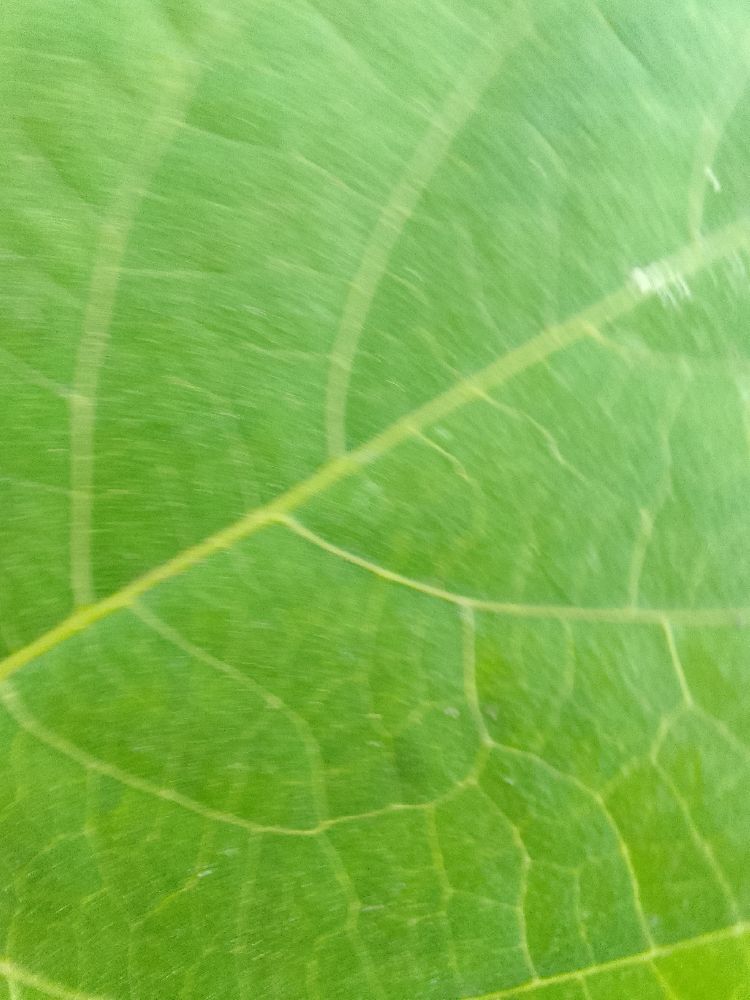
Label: healthy